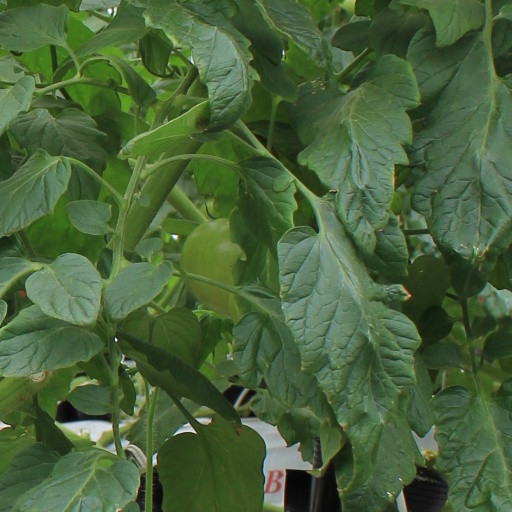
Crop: tomato